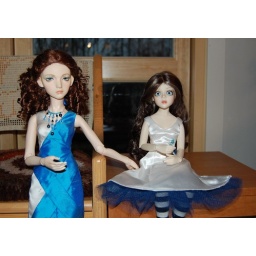
To celebrate Finland's independence, I dressed Sara and Lyra in blue and white - our flag colours.